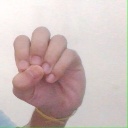
अक्षर: उ